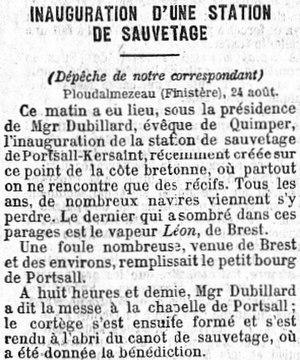
L'inauguration de la station de sauvetage de Portsall (Le Petit Journal du 25 août 1902).
Ploudalmézeau [pludalmezo] est une commune française du département du Finistère, en région Bretagne. Elle appartient à la Communauté de communes du Pays d'Iroise et comprend deux pôles, l'un rural autour du bourg, l'autre maritime à Portsall, avec un port dans un aber. La côte se caractérise par un littoral préservé ; de petites criques, des dunes et de grandes plages de sable comme celle de Treompan. Cette côte, bordée par la Manche, a connu une catastrophe maritime et écologique avec le naufrage du pétrolier Amoco Cadiz à Portsall en mars 1978.